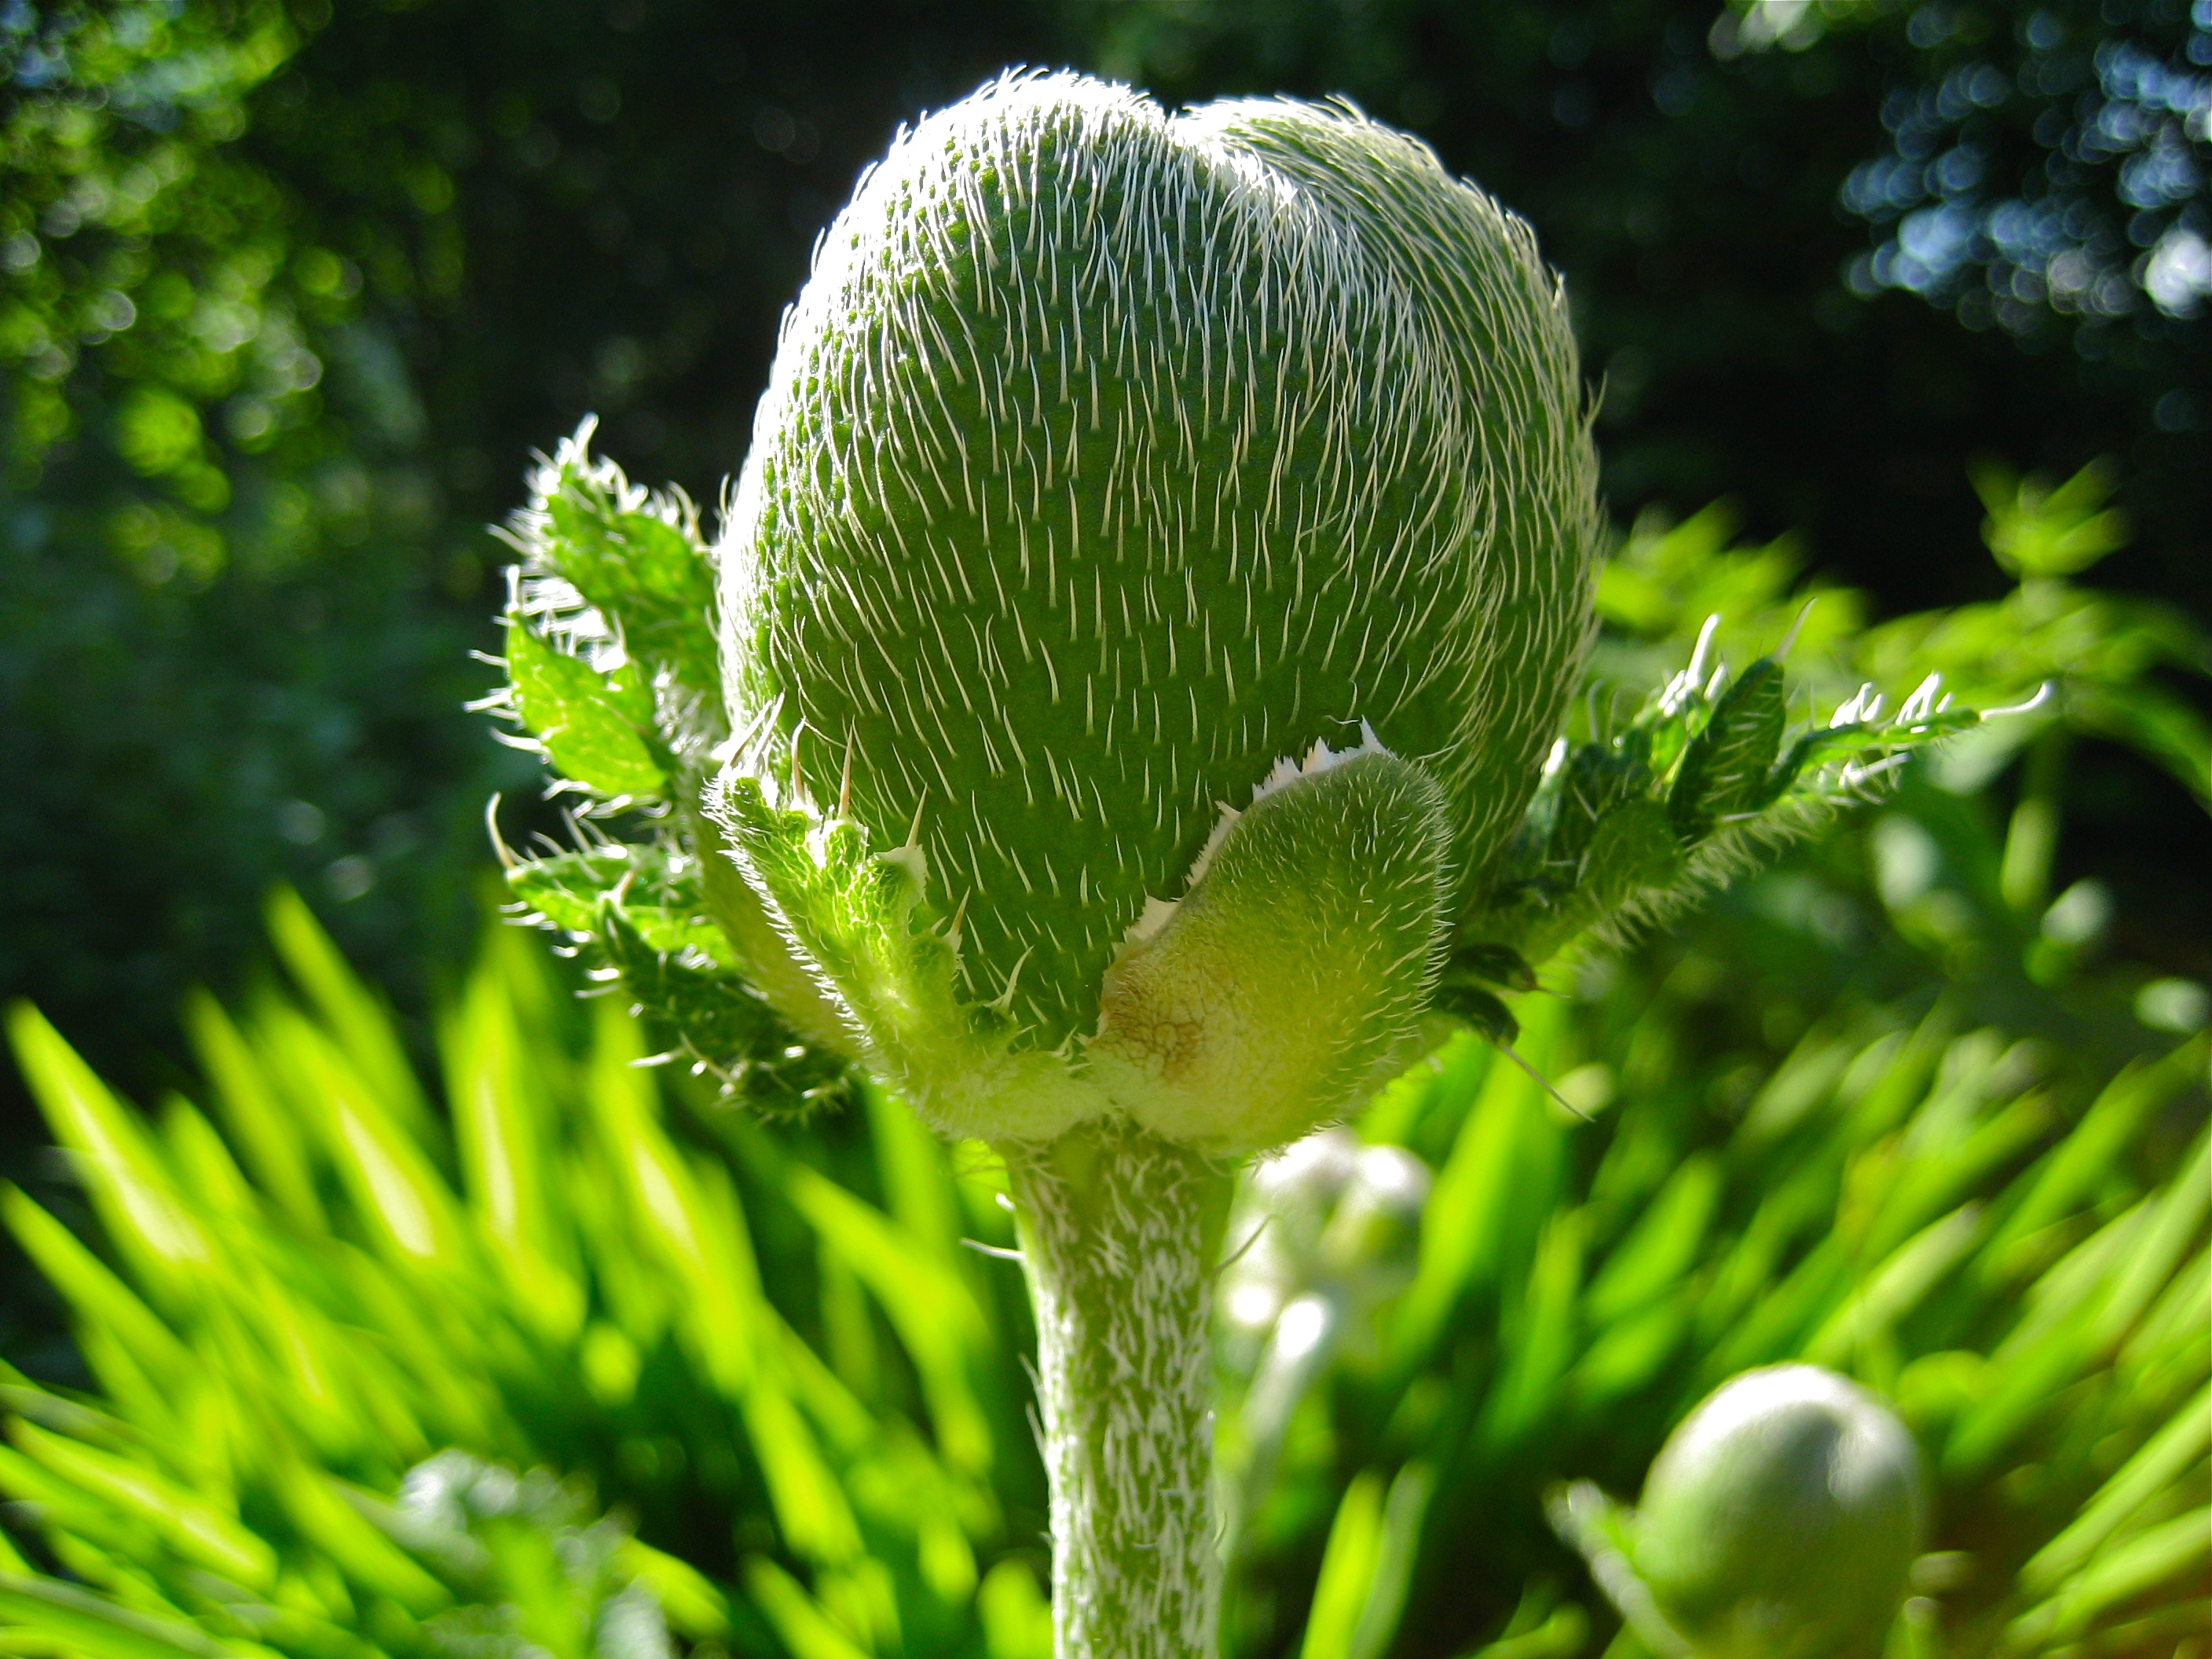
tree, nature, grass, blossom, plant, leaf, flower, bloom, green, produce, evergreen, botany, garden, flora, wildflower, poppy, bud, macro photography, flowering plant, daisy family, poppy bud, poppy capsule, plant stem, land plant